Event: Nepal Earthquake
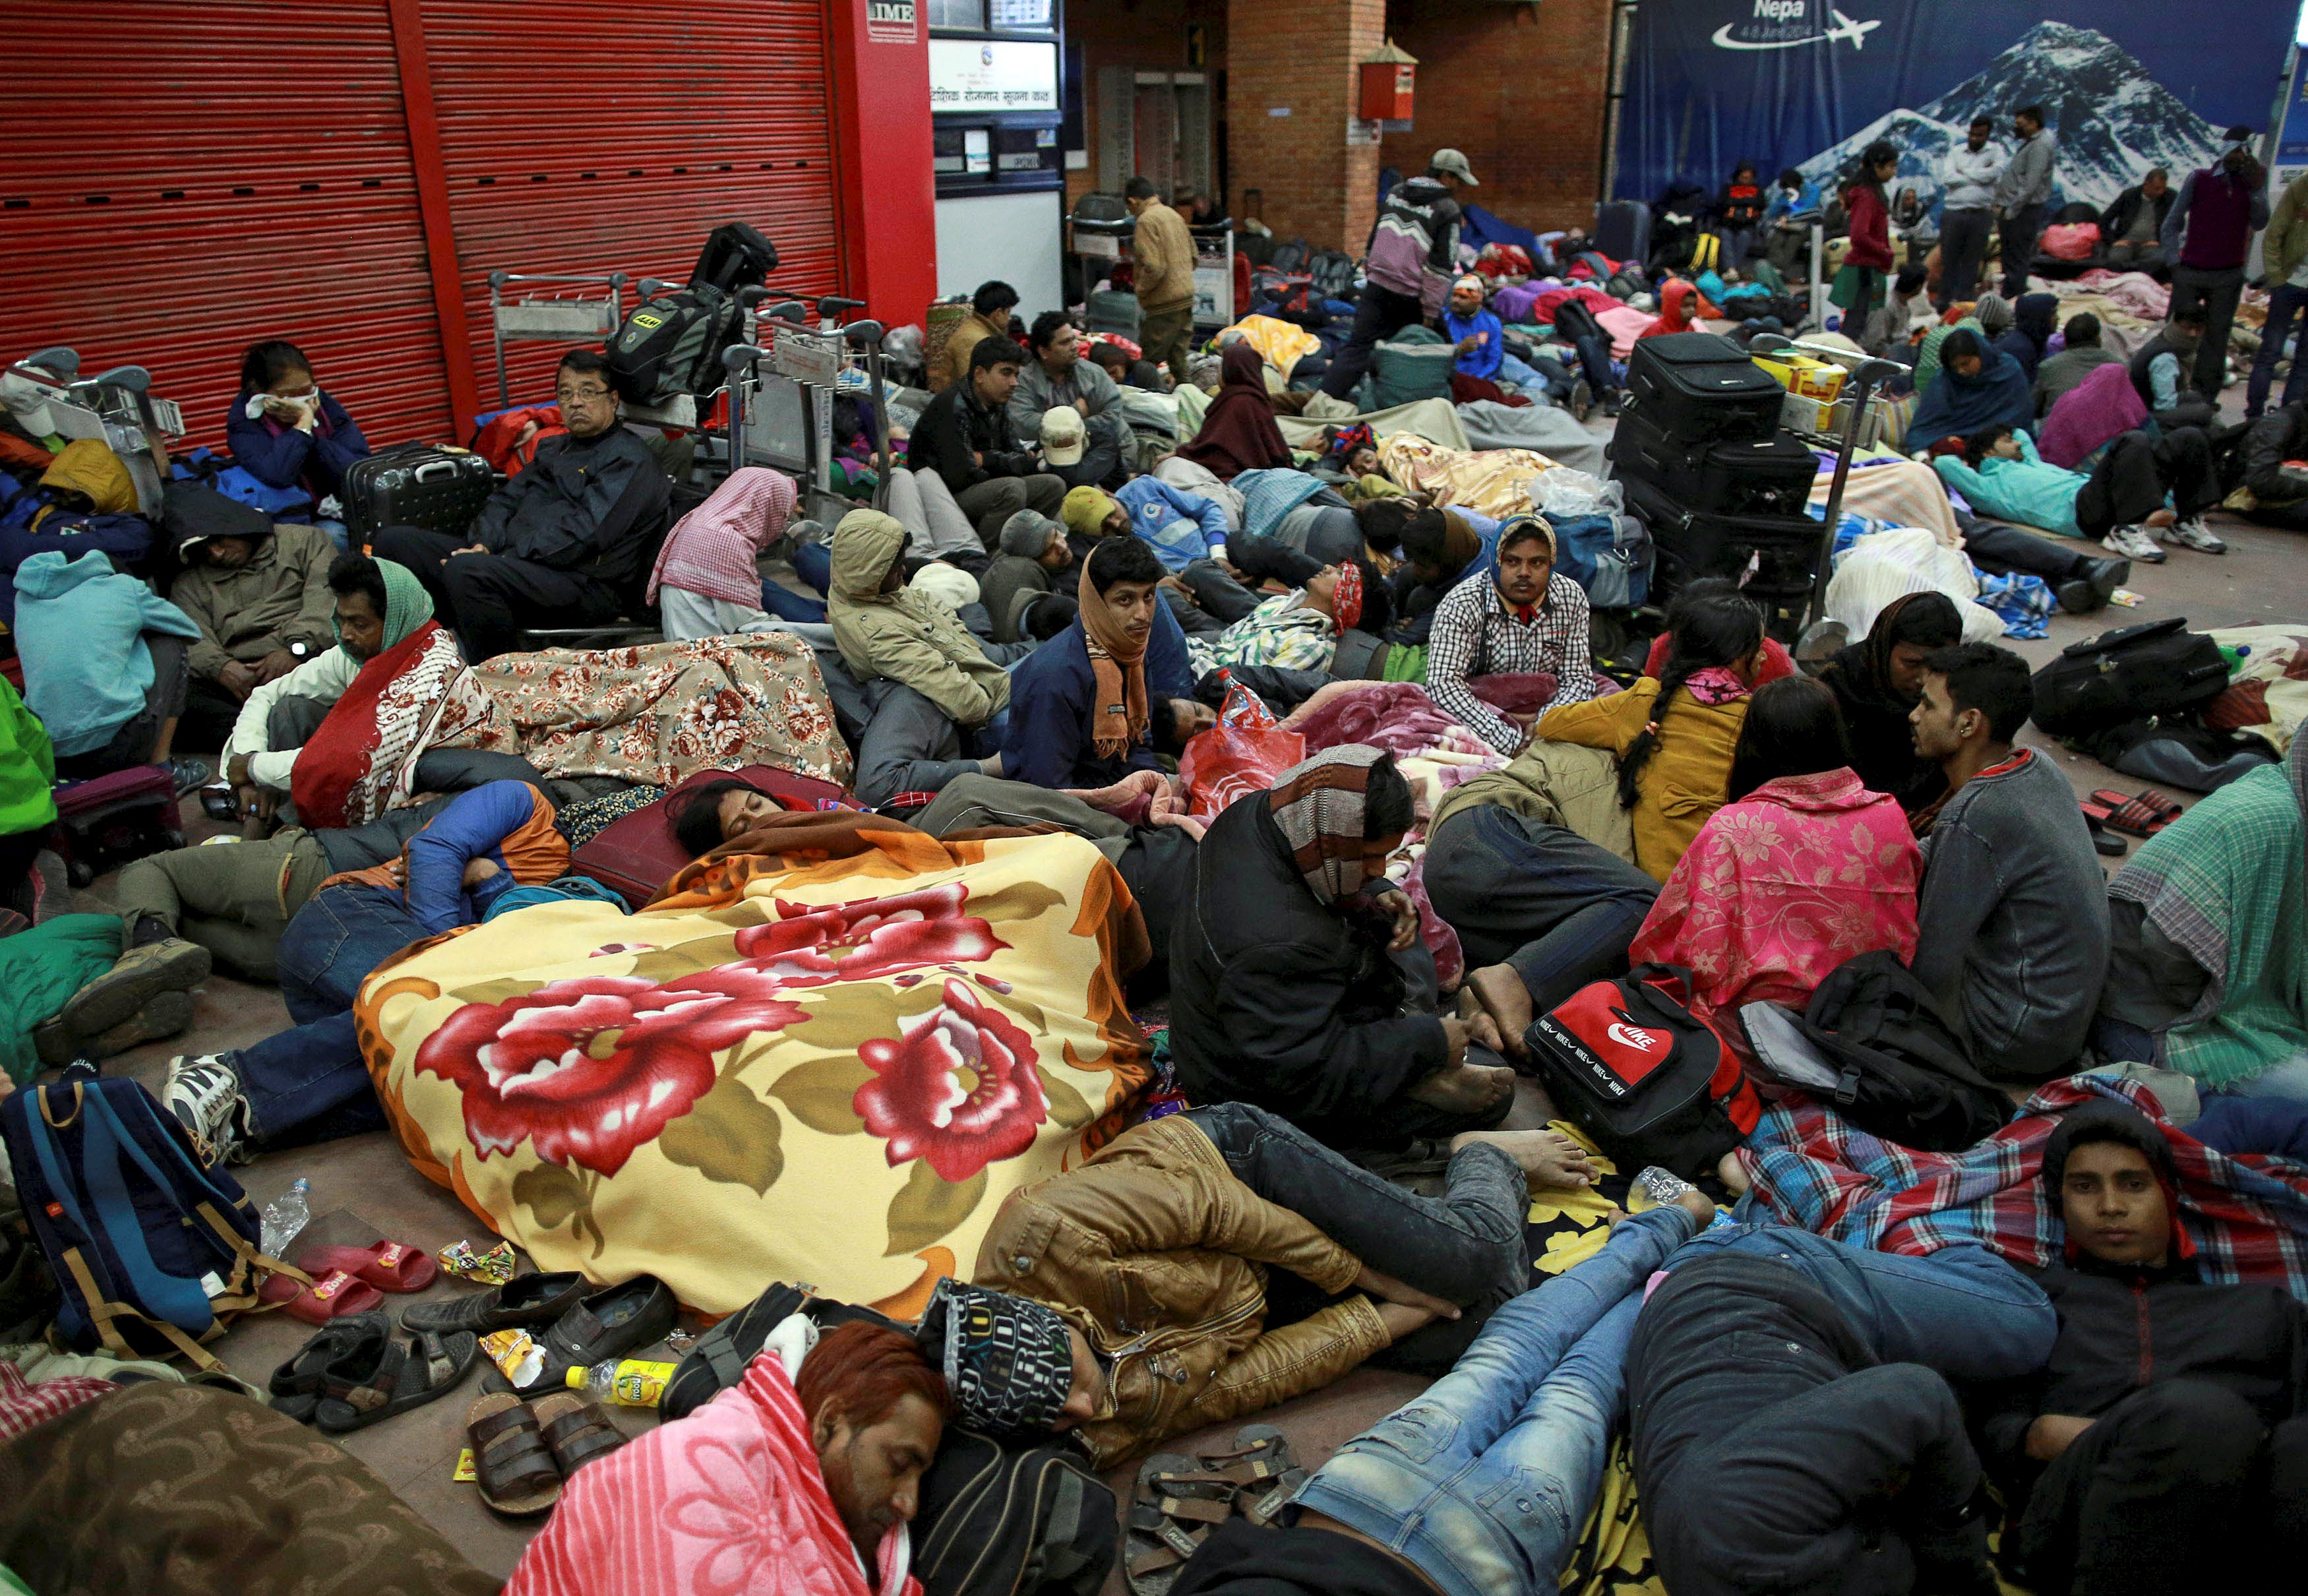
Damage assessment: no_damage